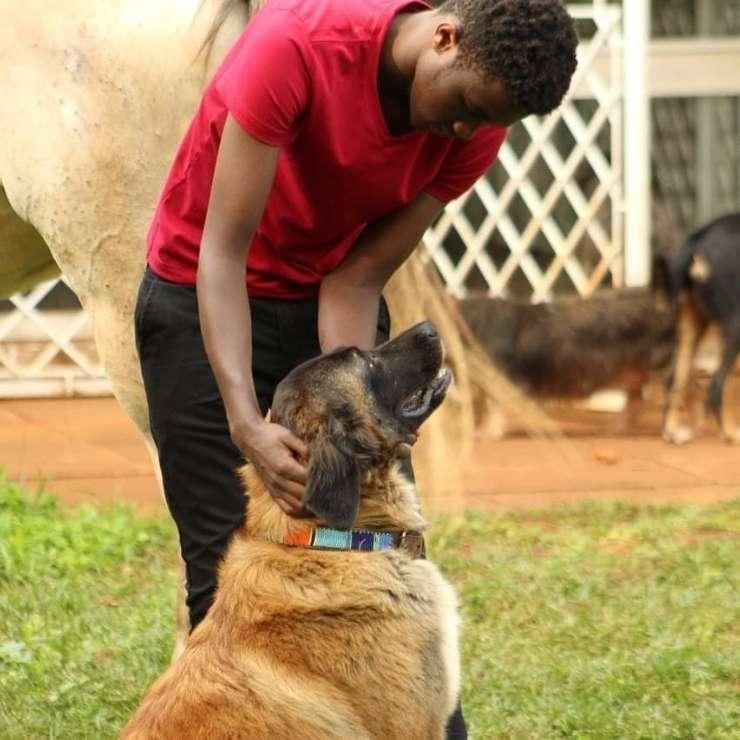
Kijana wa kiume ambaye ni mpenzi wa wanyama wanaofugwa nyumbani kama vile mbwa, akiwa amemshika mmoja wao na kuizungusha kamba iliyowekwa shingoni ili kuhakikisha haimbani na kumletea madhara yoyote.